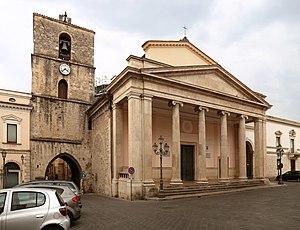
La Cathédrale d'Isernia est le dôme de la ville de Isernia, dans la région Molise.